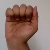
The image shows a hand gesture representing the letter 'A' in Indian Sign Language.